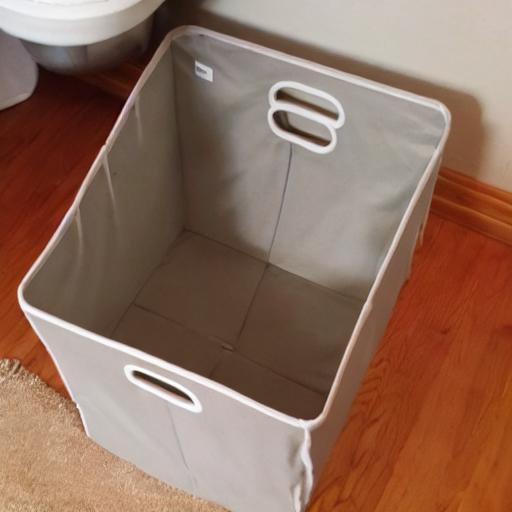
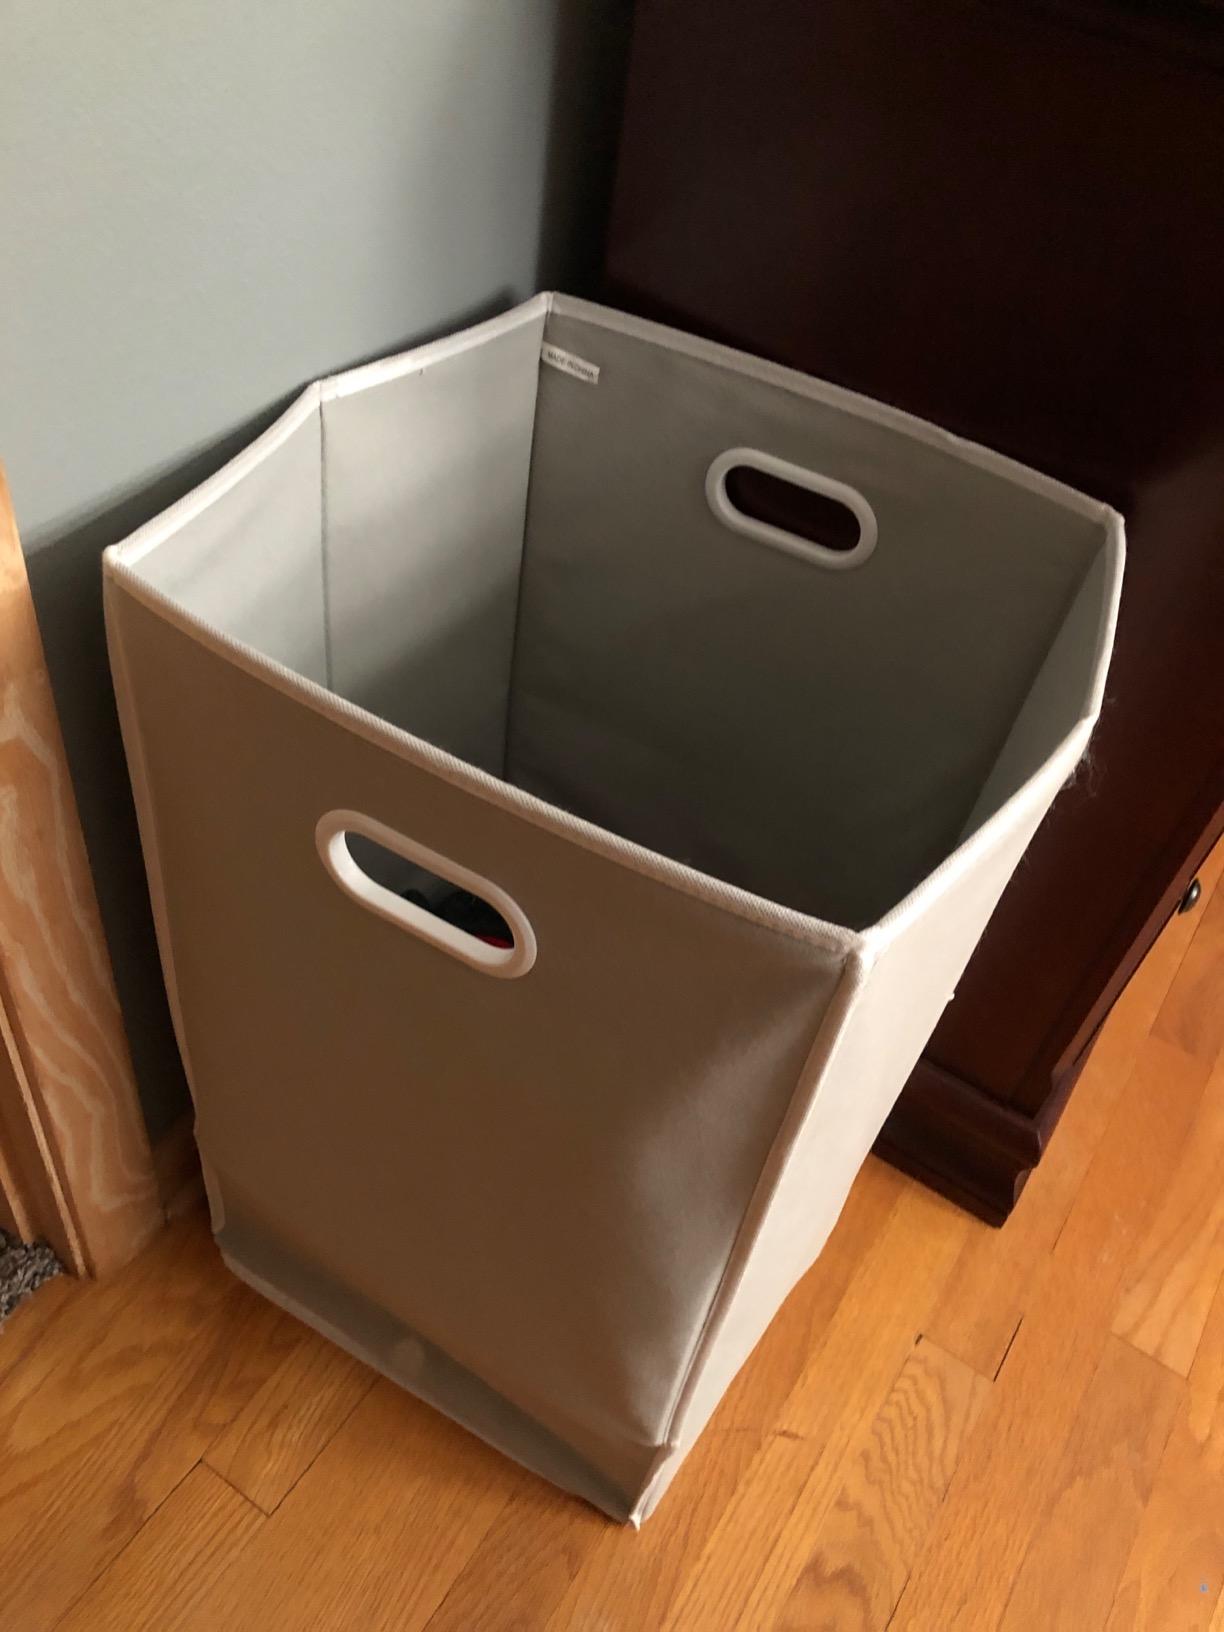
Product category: items_hamper
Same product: no